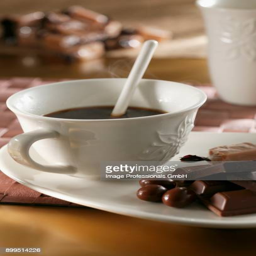
a cup of black coffee with chocolate on the saucer